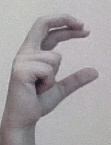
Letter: thal